India–Israel relations

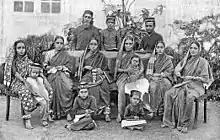
A Bene Israel family in Bombay (c. late 19th century)

In February 2015 Israeli Defence Minister Moshe Ya'alon came to India. During his visit he participated in Aero India 2015. He also met his Indian counterpart, as well as the Indian PM. Pranab Mukherjee became the first president of India to visit Israel from 13 to 15 October 2015. Mukherjee was given the rare honour of addressing the Knesset.